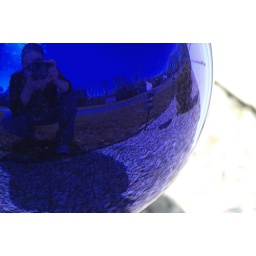
Self portrait with a shot of my house in the back ground through a gazing ball.